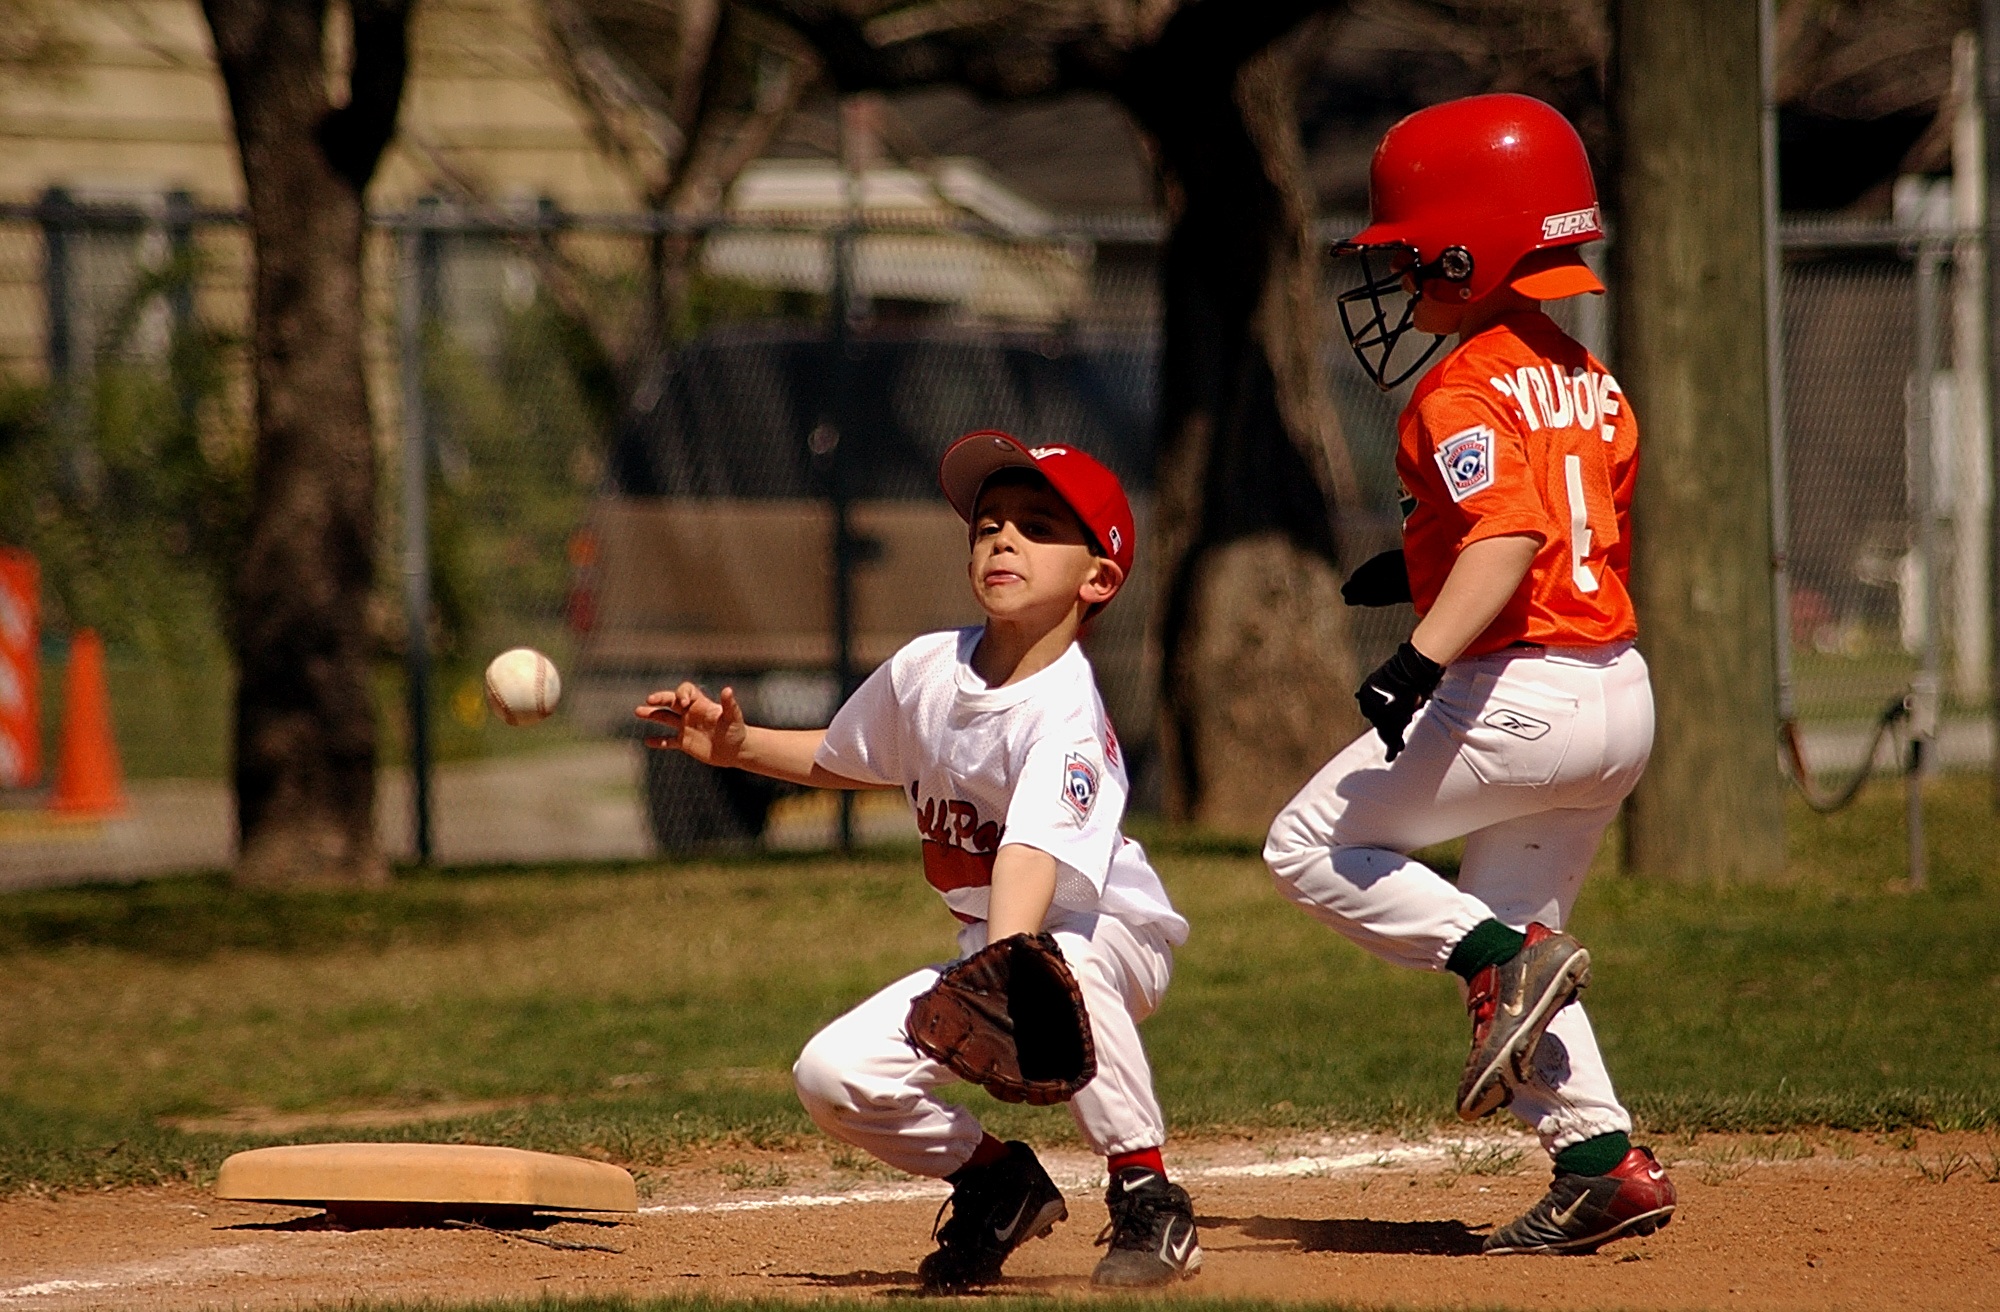
grass, baseball, glove, sport, field, game, play, boy, summer, male, spring, youth, athletic, dirt, park, playing, competition, sports, helmet, ball, uniform, players, base, athlete, catcher, ball game, little league, team sport, college baseball, bat and ball games, baseball positions